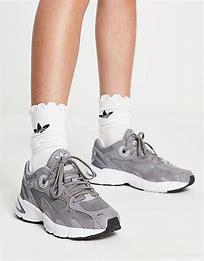
Brand: Adidas
Model: Astir